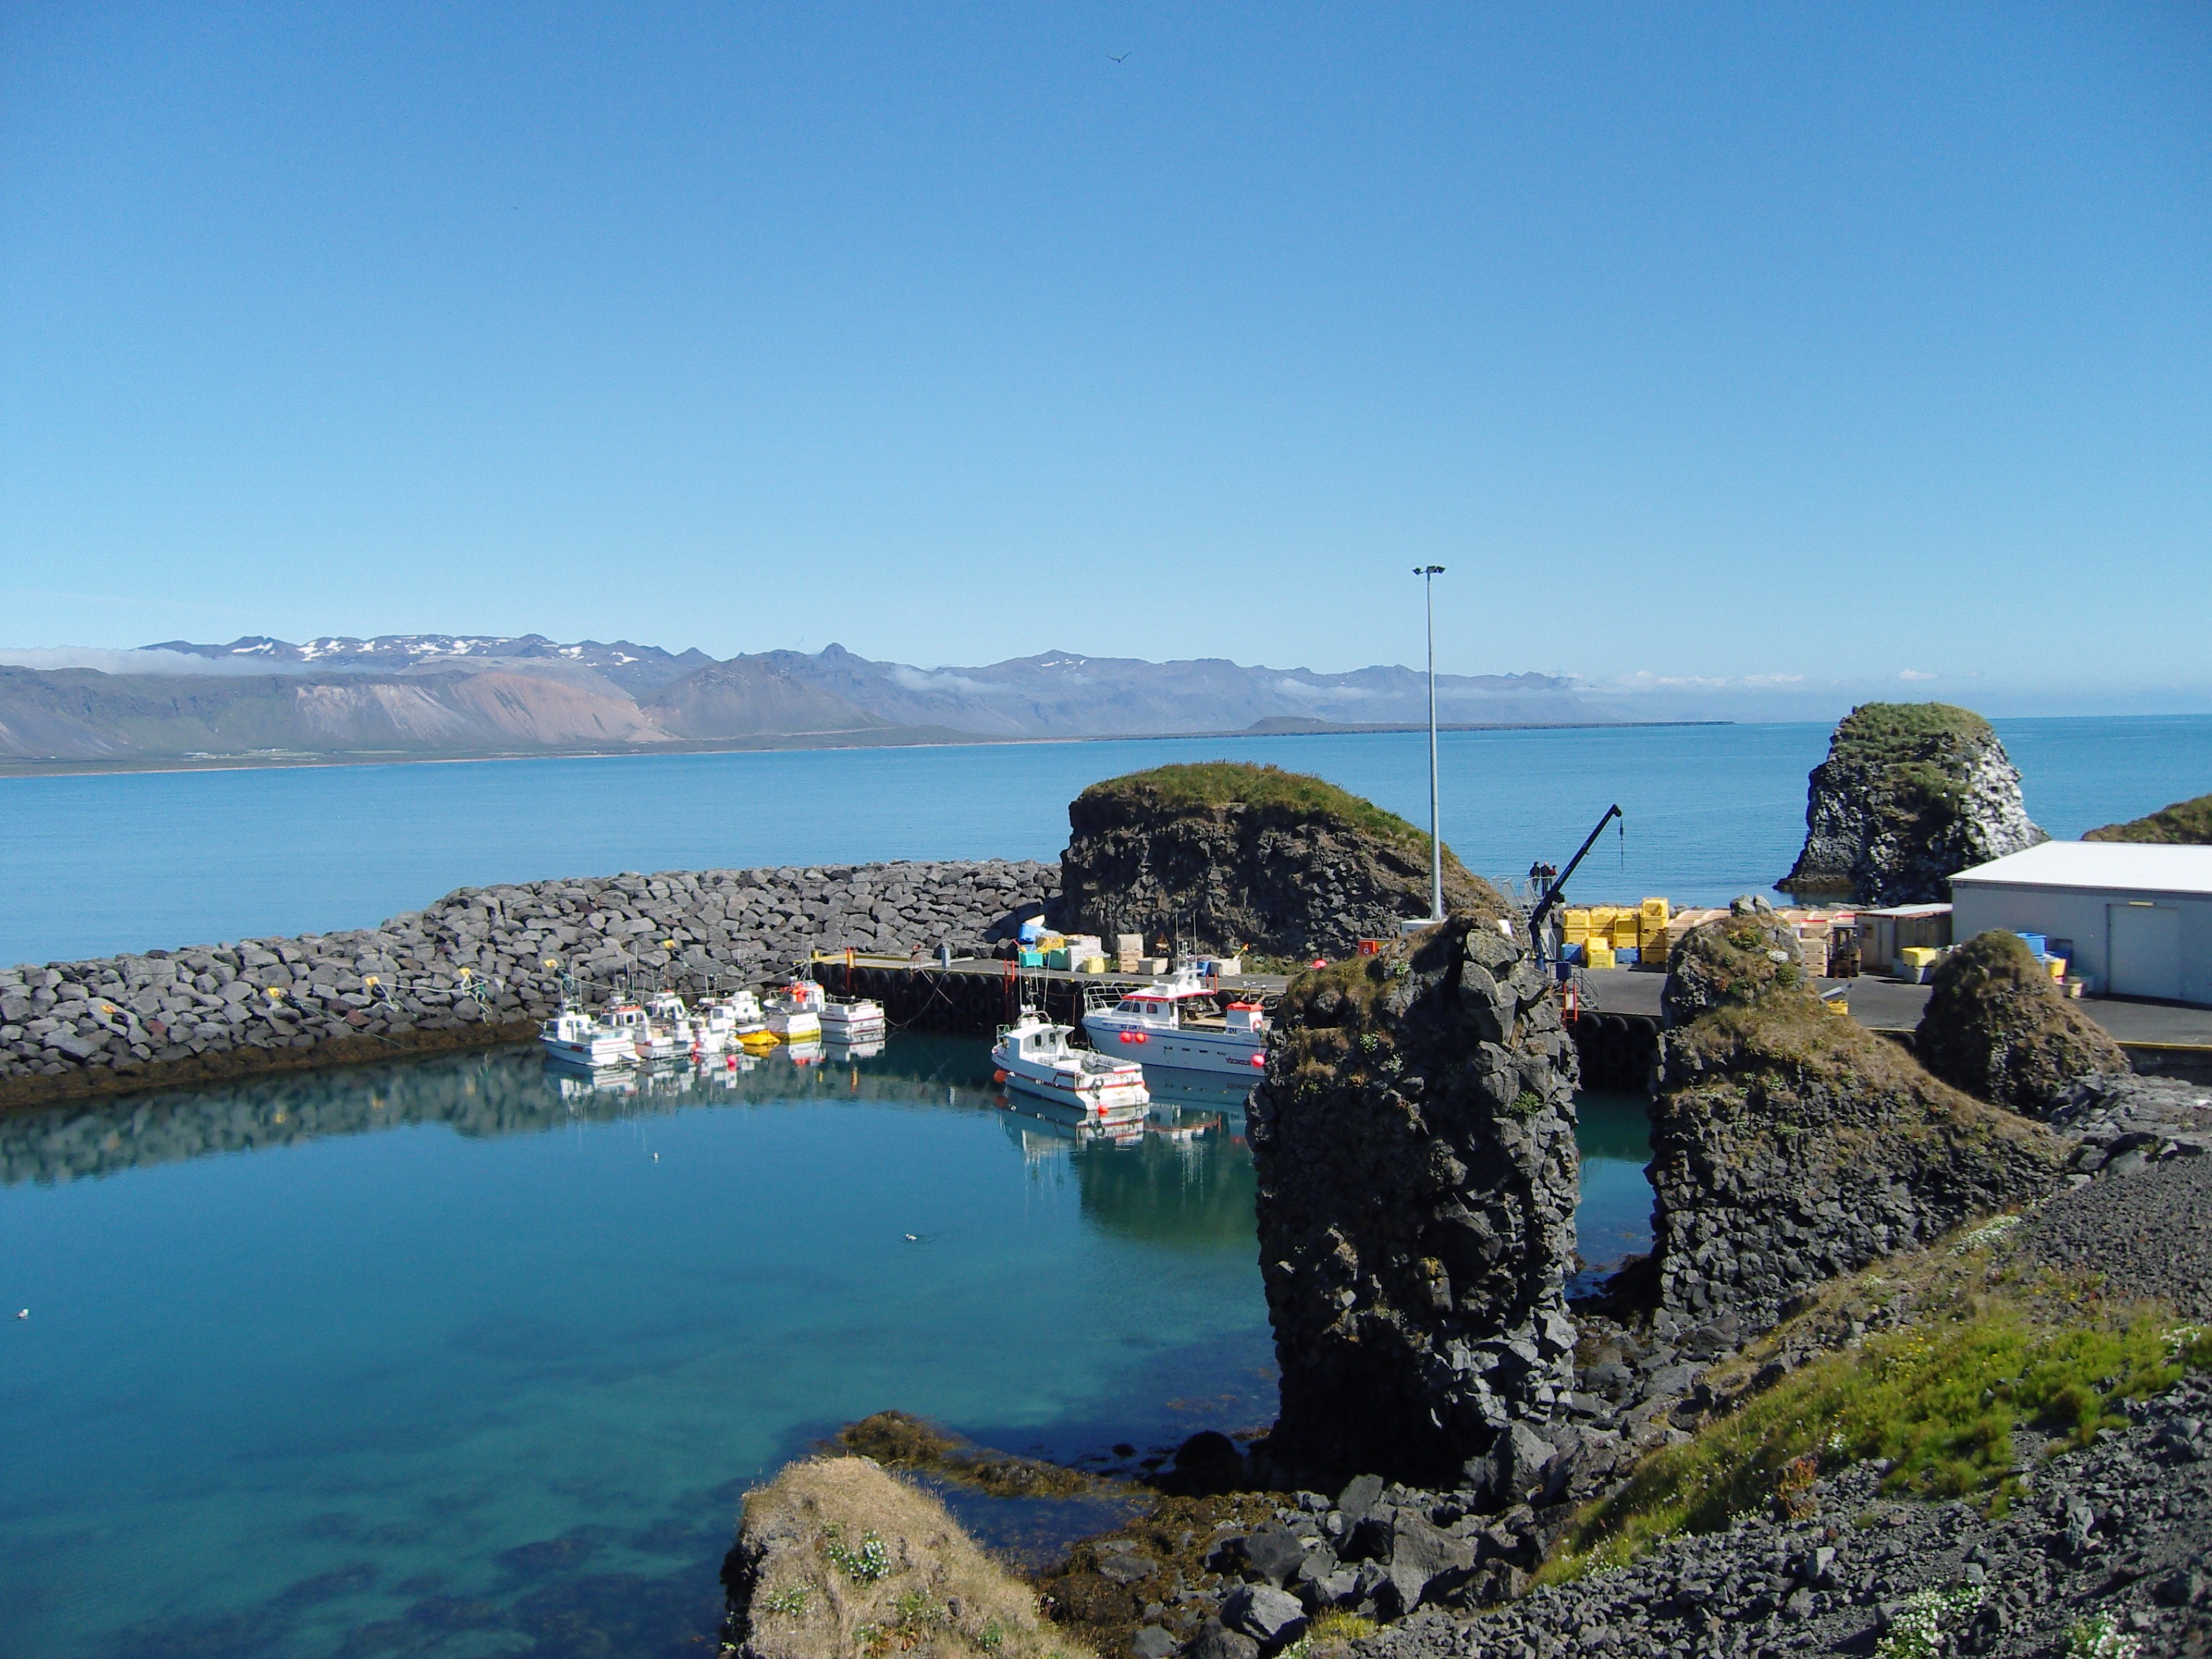
sea, coast, water, ocean, shore, lake, vacation, cliff, idyllic, cove, bay, island, blue, rocky, iceland, tourism, terrain, west coast, boats, booked, cape, islet, volcanic rock